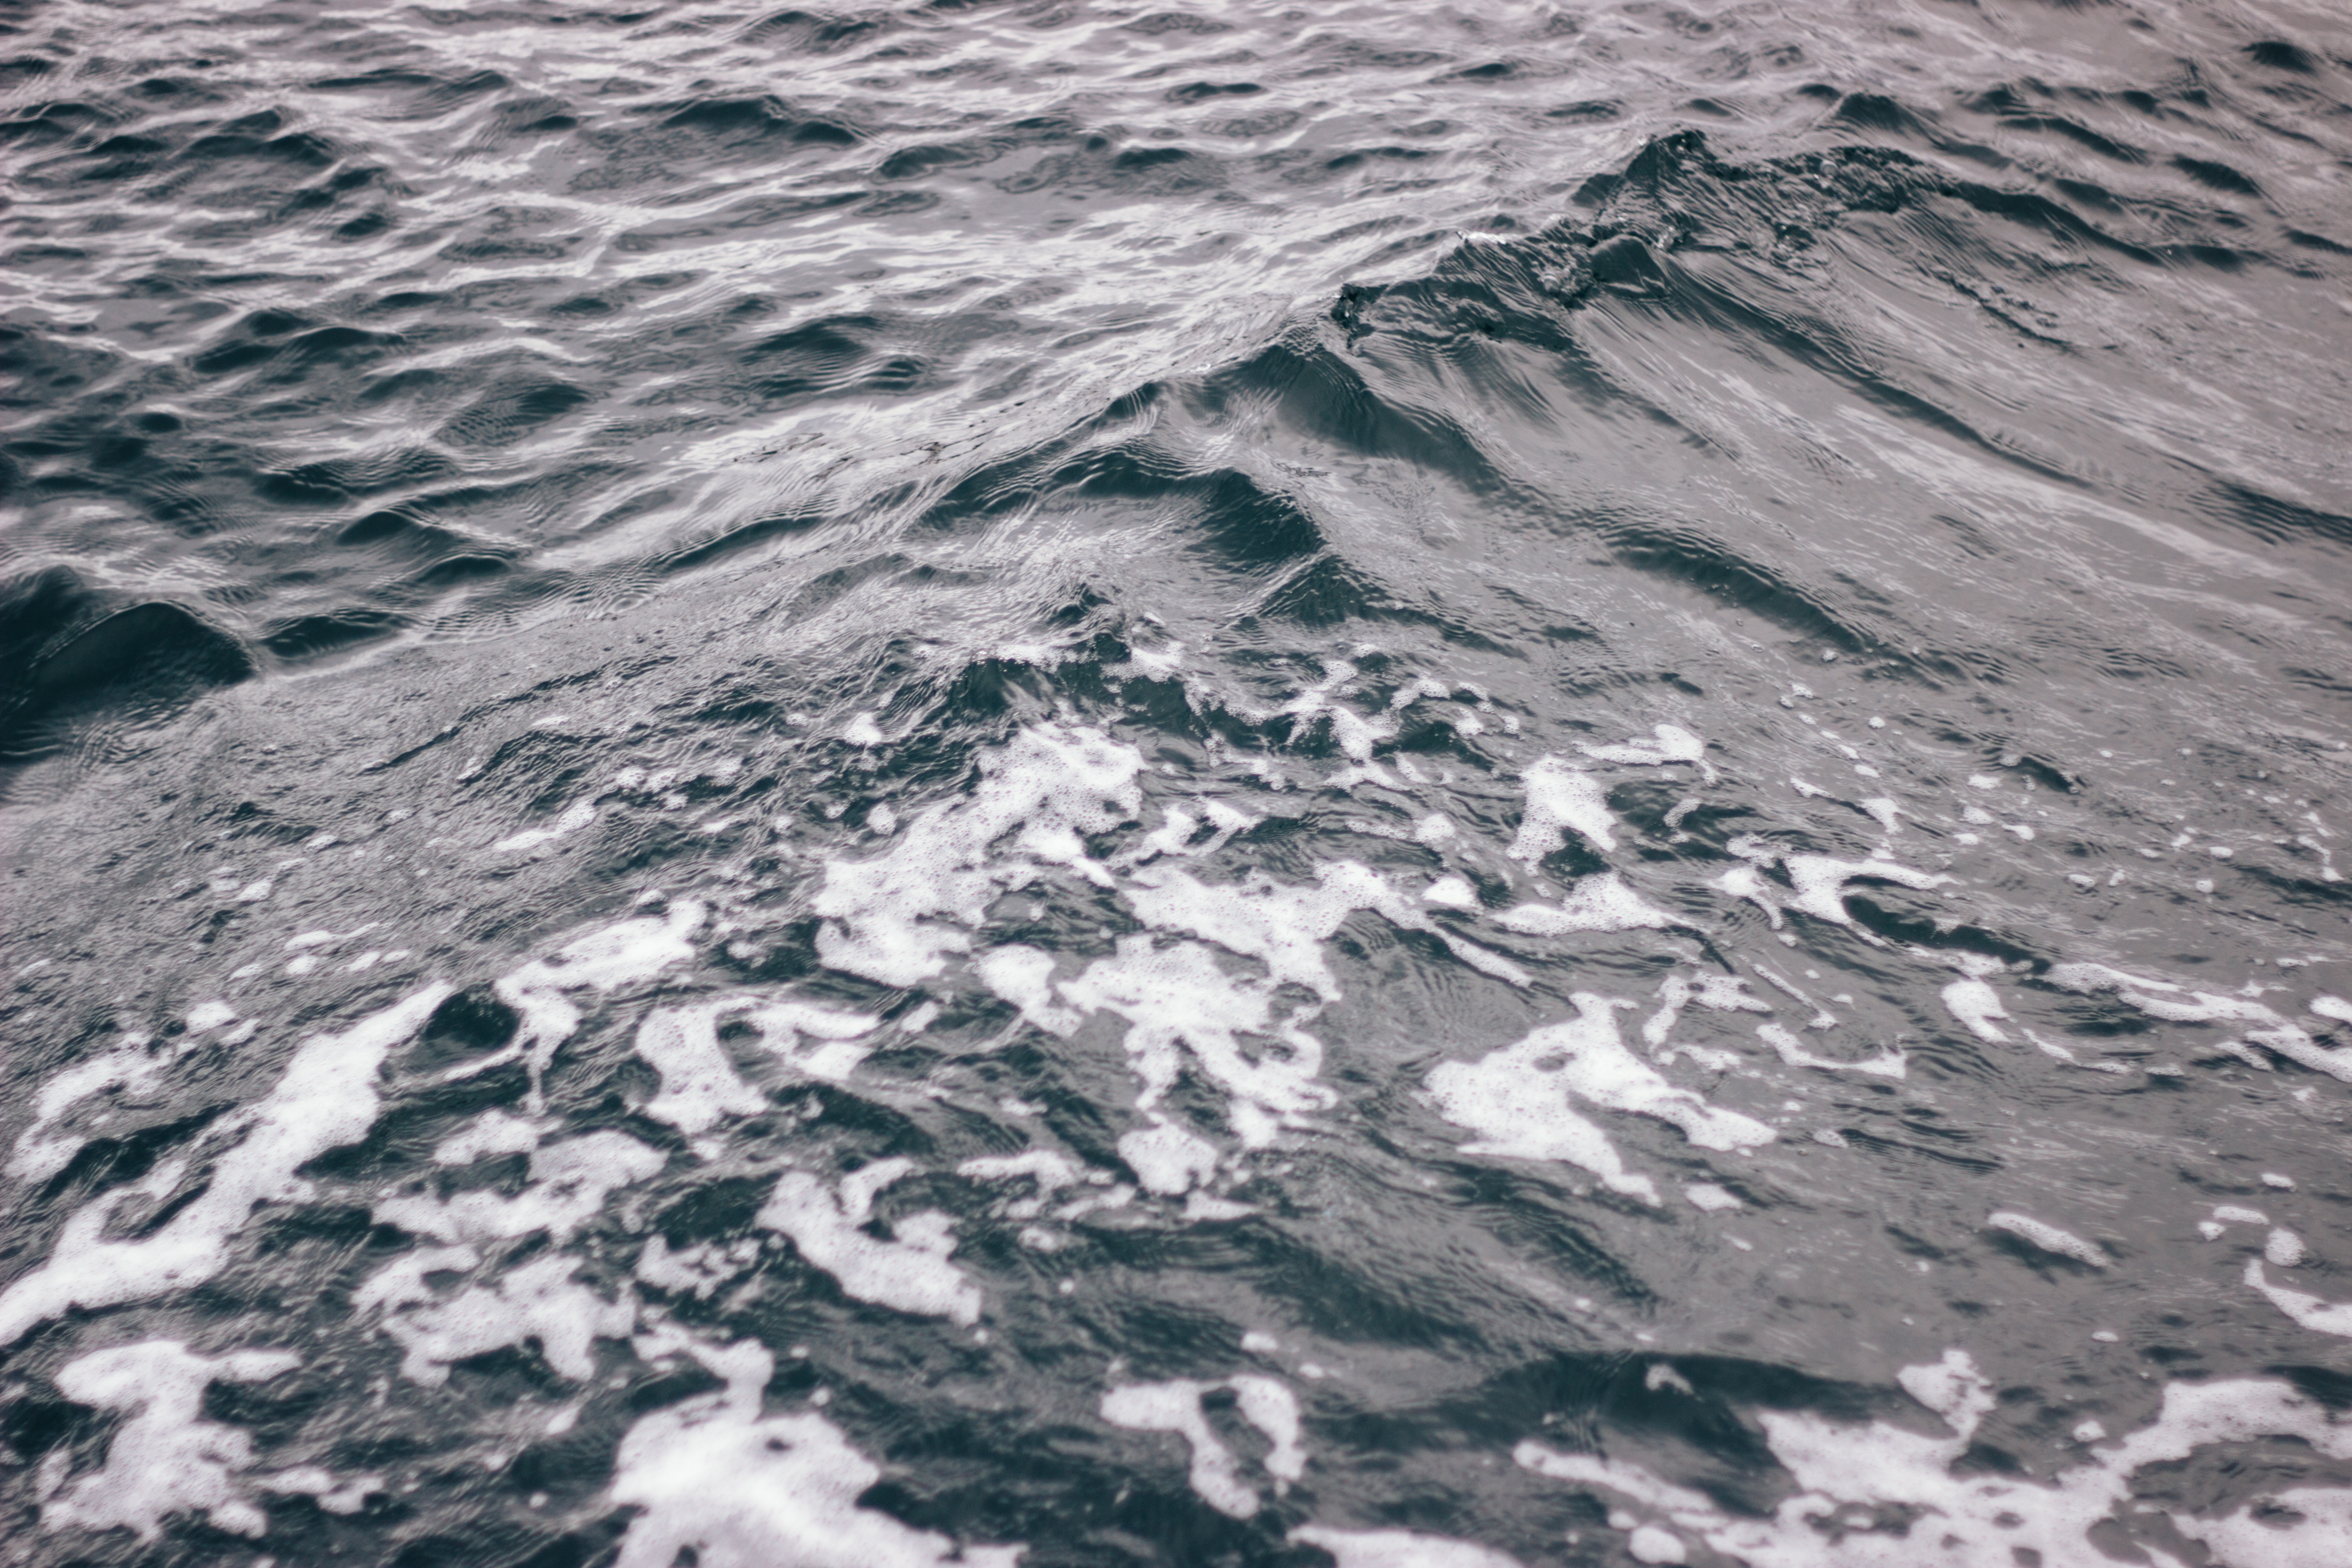
sea, coast, ocean, shore, wave, arctic ocean, aerial photography, geological phenomenon, wind wave